Francisco Alvarado Arellano

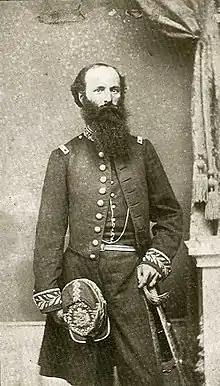
Antonio Guzman Blanco

After the end of the war Alvarado started to gain interest in regional politics. He is soon assigned the position of prefect of Táriba. He was later designated as member of the Legislation representing Colón, and in 1867 he would be elected a national representative for the state of Tachira.